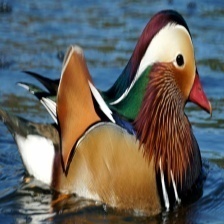
Species: MANDRIN DUCK
Scientific name: AIX GALERICULATA
ImageNet parent category: drake